Momodora

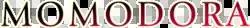

Momodora is a series of platform games developed by Guilherme "rdein" Martins and his studio Bombservice. The series follows several priestess heroines who utilize magic maple leaves as weapons against monsters and other cursed entities. The series consists of five games: "Momodora I", "Momodora II", "Momodora III", ", and ".